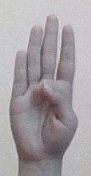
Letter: kaaf